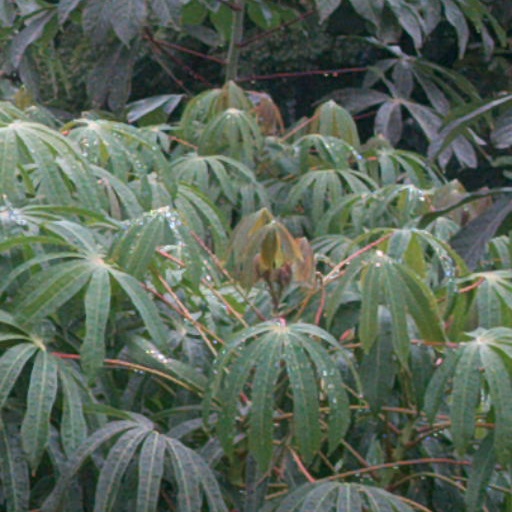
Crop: cassava